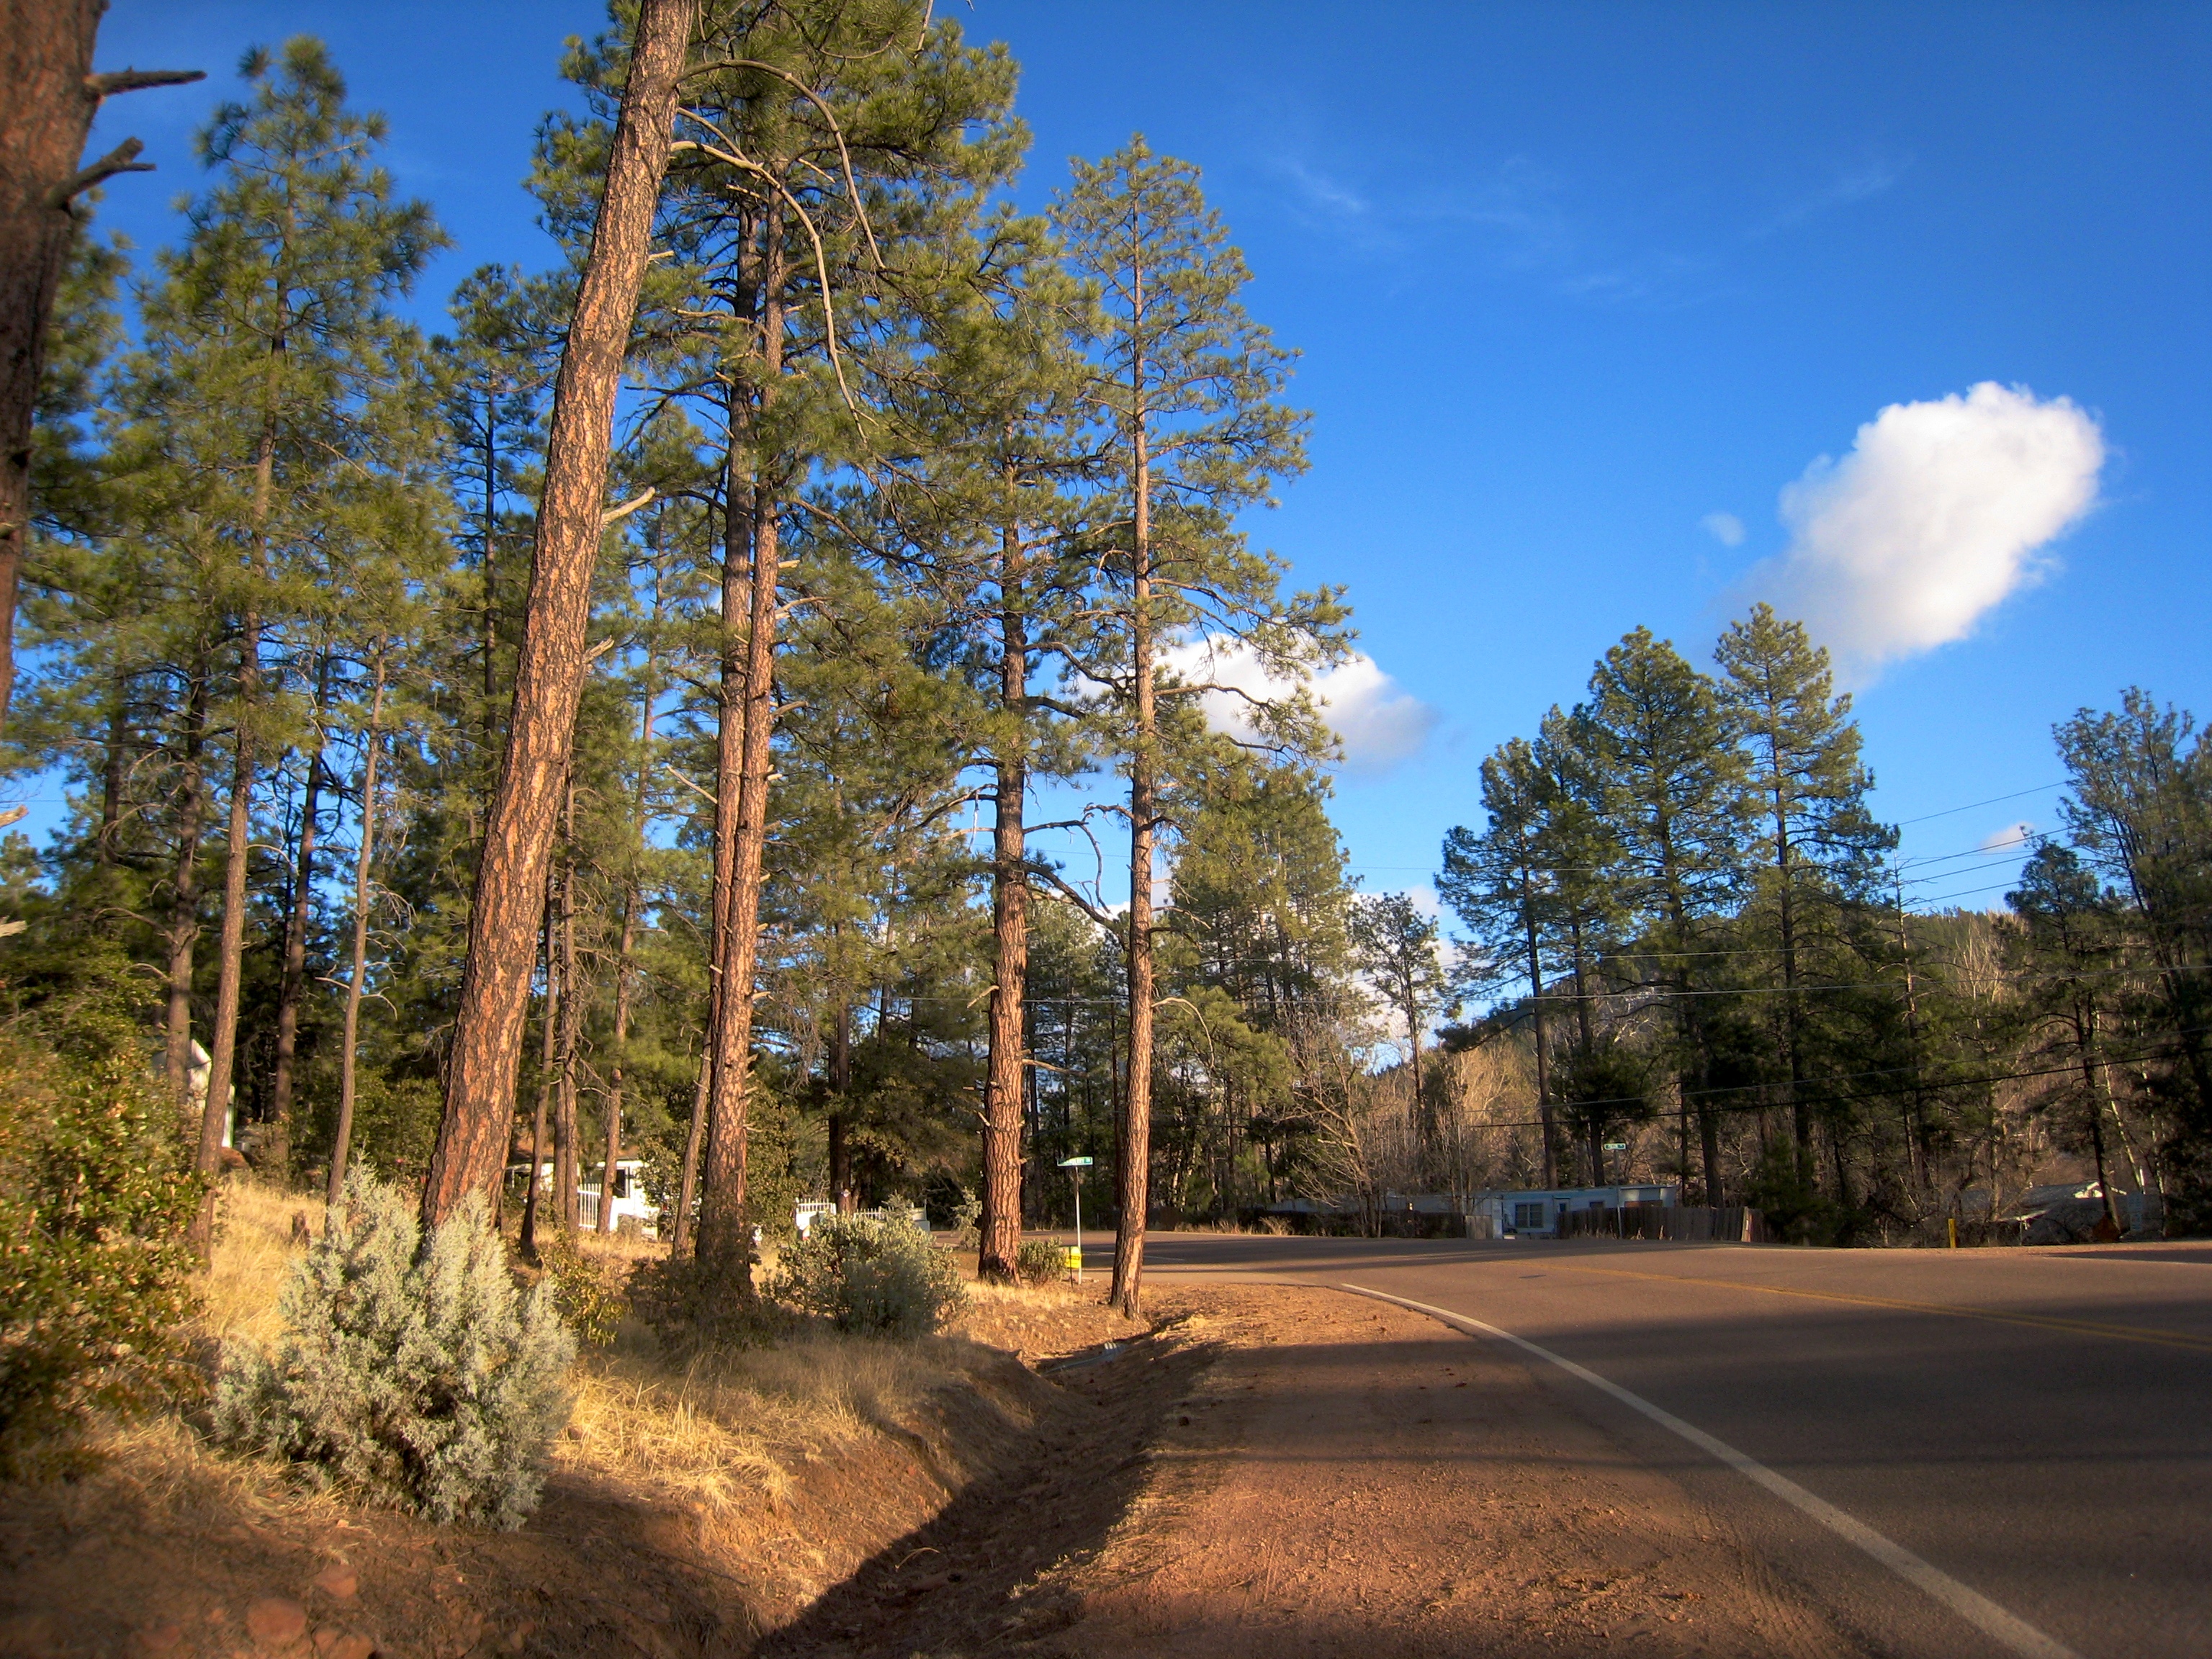
landscape, tree, nature, forest, wilderness, plant, running, autumn, park, woodland, woody plant